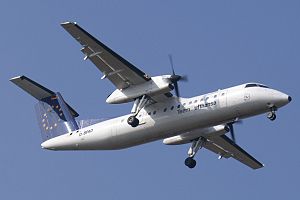
Flughafen Bayreuth / Historie
Bombardier Dash 8Q-300 fra Augsburg Airways
Flughafen Bayreuth, også benævnt Verkehrslandeplatz Bayreuth, Flughafen Bindlacher Berg, Bayreuth Airport, er en regional lufthavn ved landsbyen Bindlacher Berg, 10 km nordøst for Bayreuth i Oberfranken i delstaten Bayern, Tyskland.